East Perth Gas Works

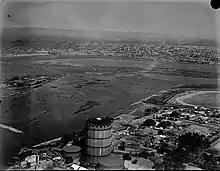
East Perth Gas Works and Burswood,

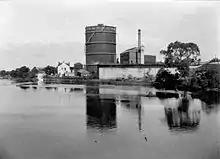
Viewed from the river,

East Perth Gas Works was built in 1922 for the Perth City Council to produce town gas from coal, supplying the city of Perth in Western Australia. It could initially supply of gas per day.